Leytonstone School

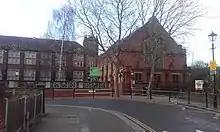
Leytonstone School; the original 1911 building in Colworth Road.

Originally a grammar school called Leyton County High School for Girls, the buildings at the junction of Colworth Road and Forest Road on the edge of Epping Forest were opened in 1911; girls were transferred there from the private Elson House Girls High School in Wallwood Road and from the mixed Leyton and Leytonstone high schools. The school was built on the site of Forest Farm and was designed in the Tudor style by William Jacques ARIBA, who was the architect for the Leyton Urban District Council.